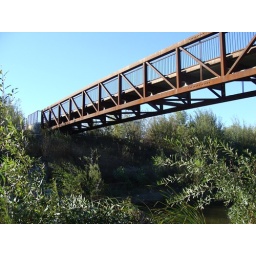
bridge near lake balboa on black friday